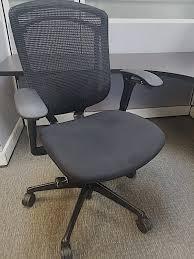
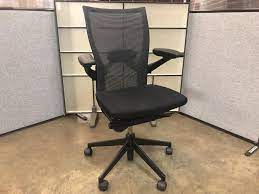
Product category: items_chair
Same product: no